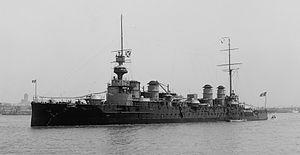
Le Victor Hugo est un croiseur cuirassé de classe Léon Gambetta de la marine française, lancé en 1904 et en service jusqu'en 1928. Il combattit en Méditerranée pendant la Première Guerre mondiale.
La classe Léon Gambetta est une classe de trois croiseurs cuirassés construits pour la Marine française au début du XXᵉ siècle. Ils participent tous à la Première Guerre mondiale ; le Léon Gambetta est coulé en 1915, et les deux autres unités, les Jules Ferry et Victor Hugo, seront démolis, respectivement, en 1927 et 1930.